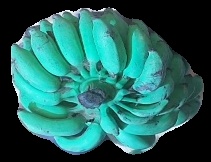
Variety: elakki-bale
Grade: grade3